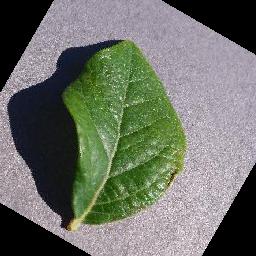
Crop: blueberry
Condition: healthy